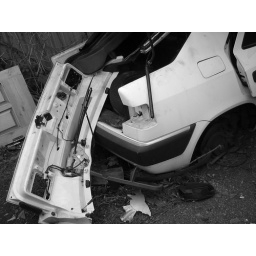
in black and white for variety